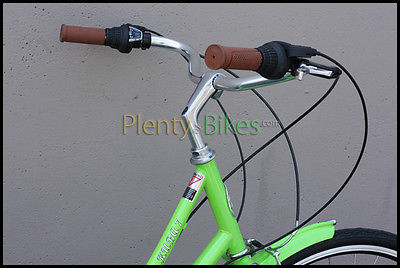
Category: bicycle